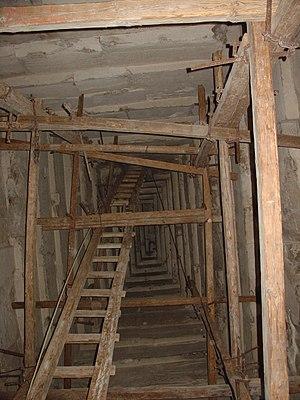
La pyramide rhomboïdale fut construite pour le pharaon Snéfrou à Dahchour en Égypte. Sa forme particulière en fait une tentative avortée de pyramide à faces lisses, dernier stade de l'évolution des pyramides.